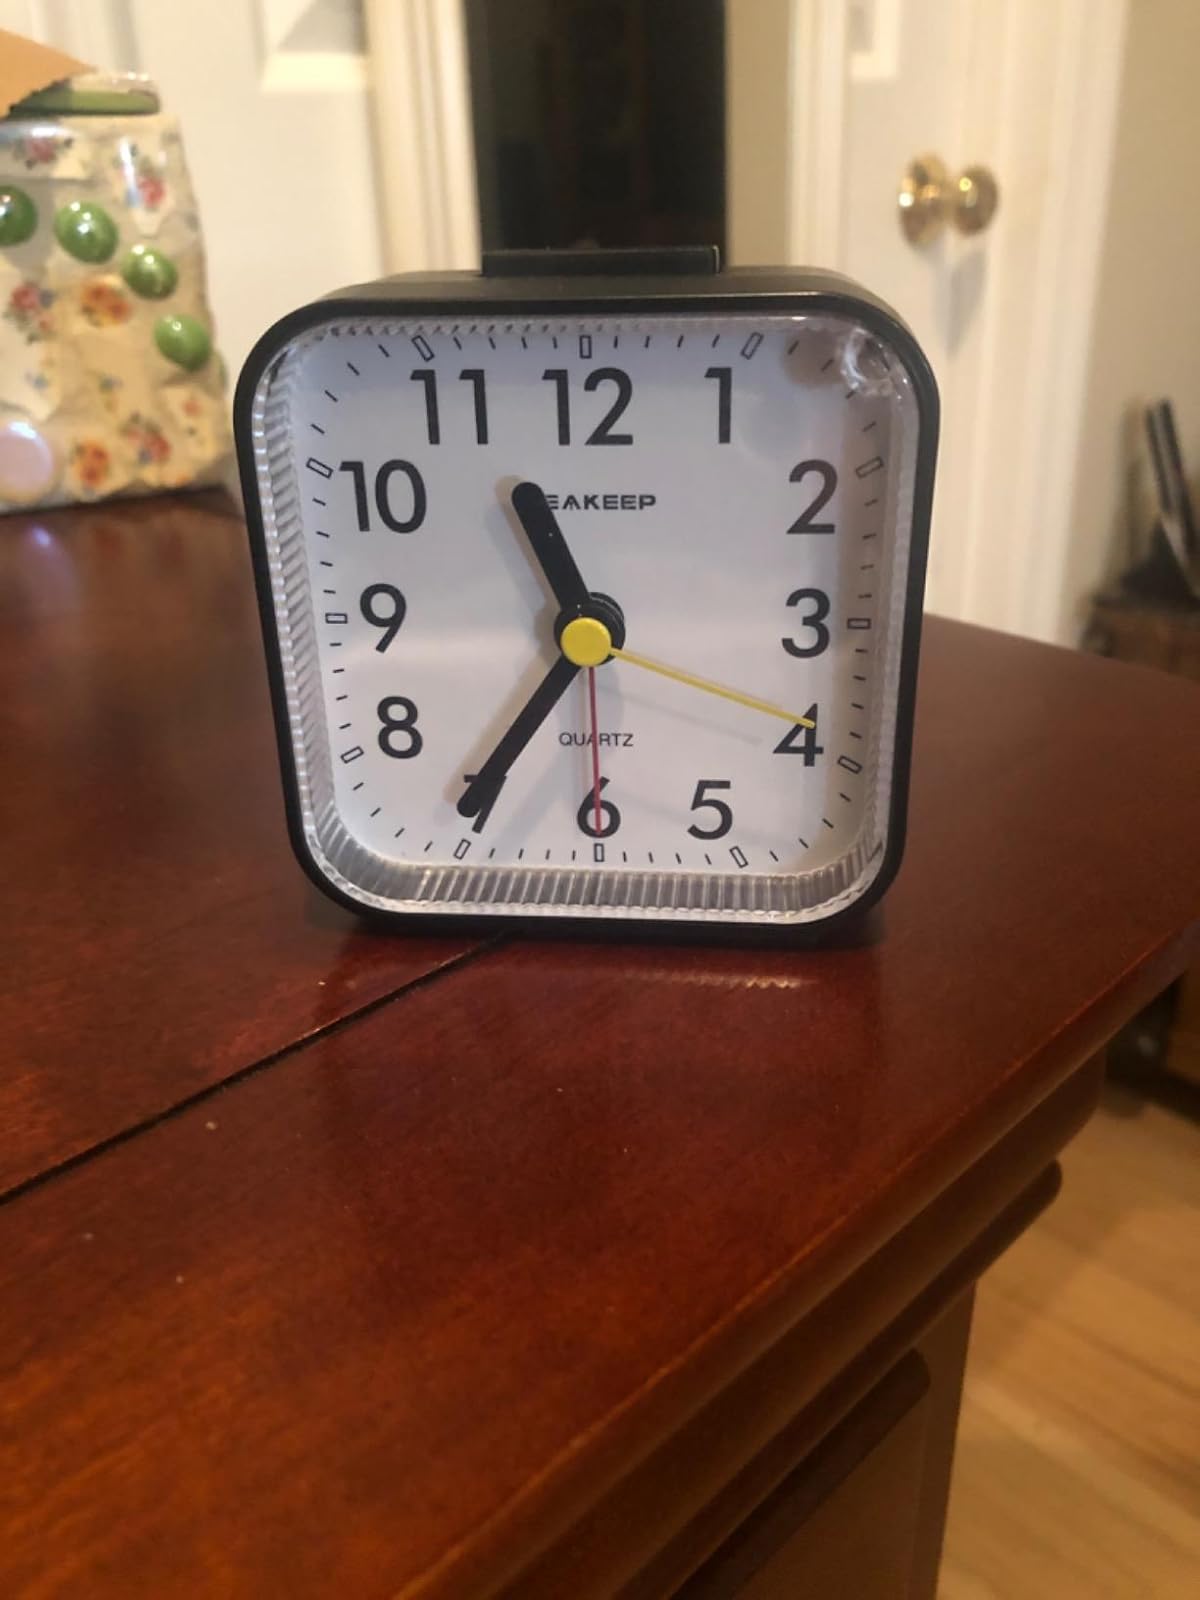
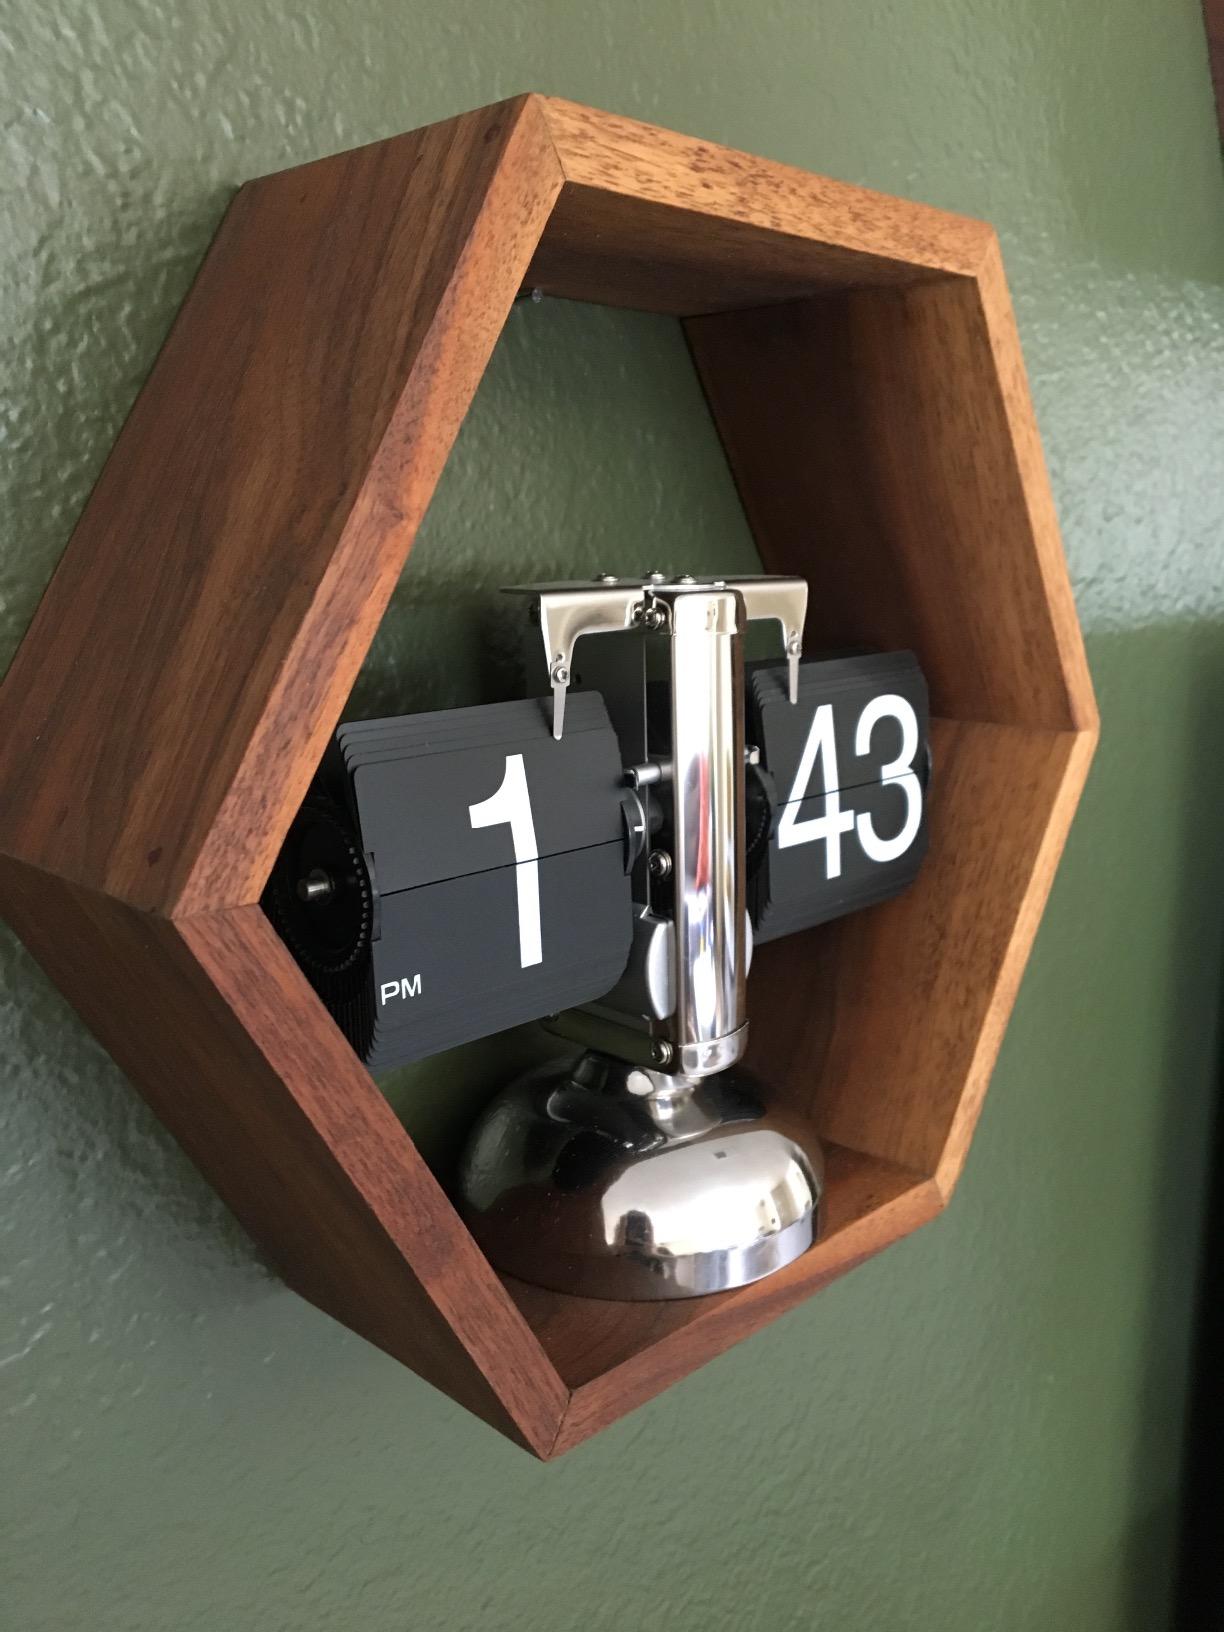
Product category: clock
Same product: no